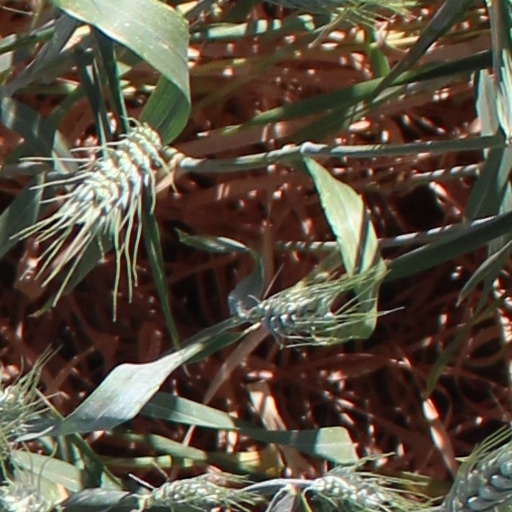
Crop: wheat